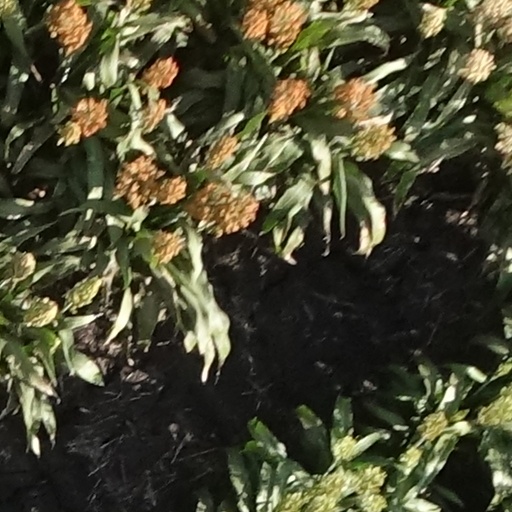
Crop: sorghum